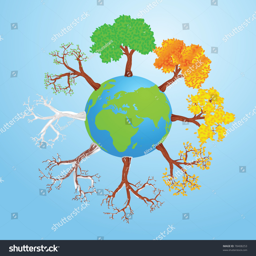
tree on the planet , earth seasons change